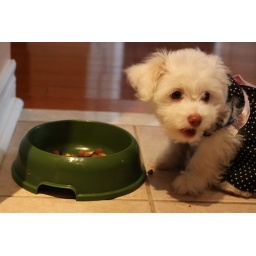
Nimi came for a visit dressed in a beautiful black dress with Pink Polka dots and a cute pink accent ribbon...